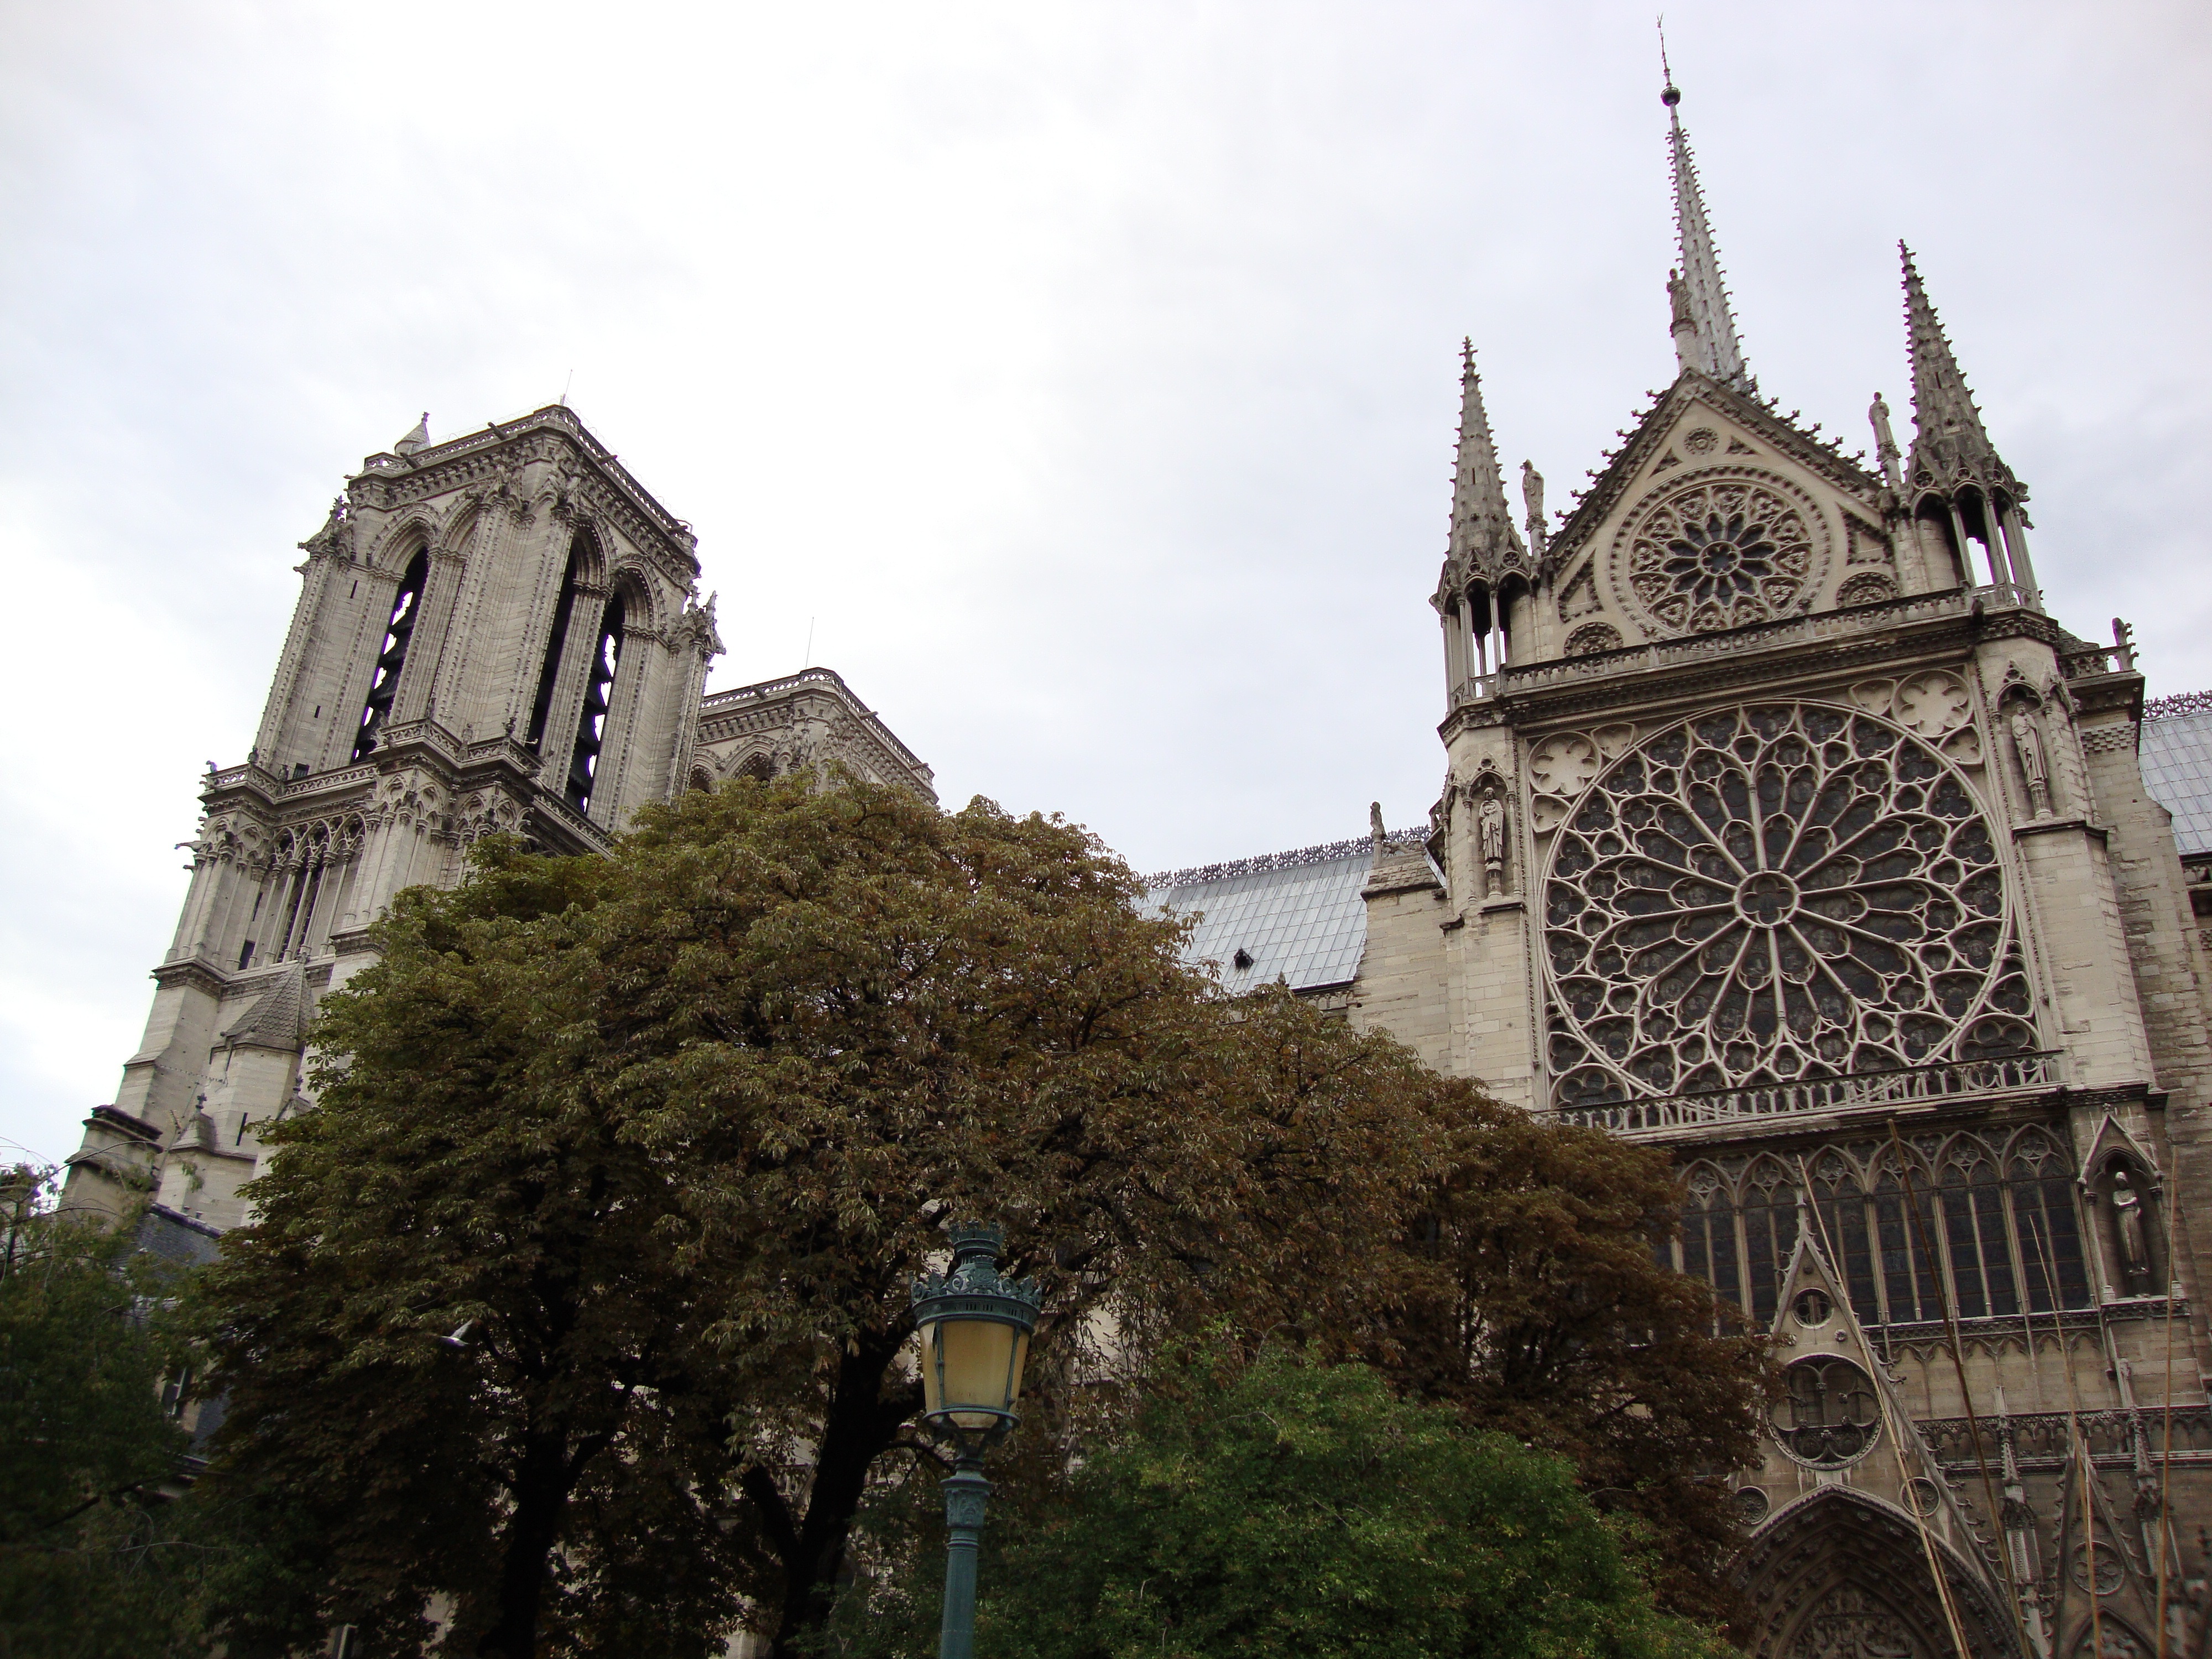
tree, architecture, sky, building, city, paris, france, tower, facade, church, cathedral, place of worship, medieval architecture, cool image, spire, steeple, abbey, basilica, cool photo, partly cloudy, gothic architecture, tours, historic site, notre dame de paris